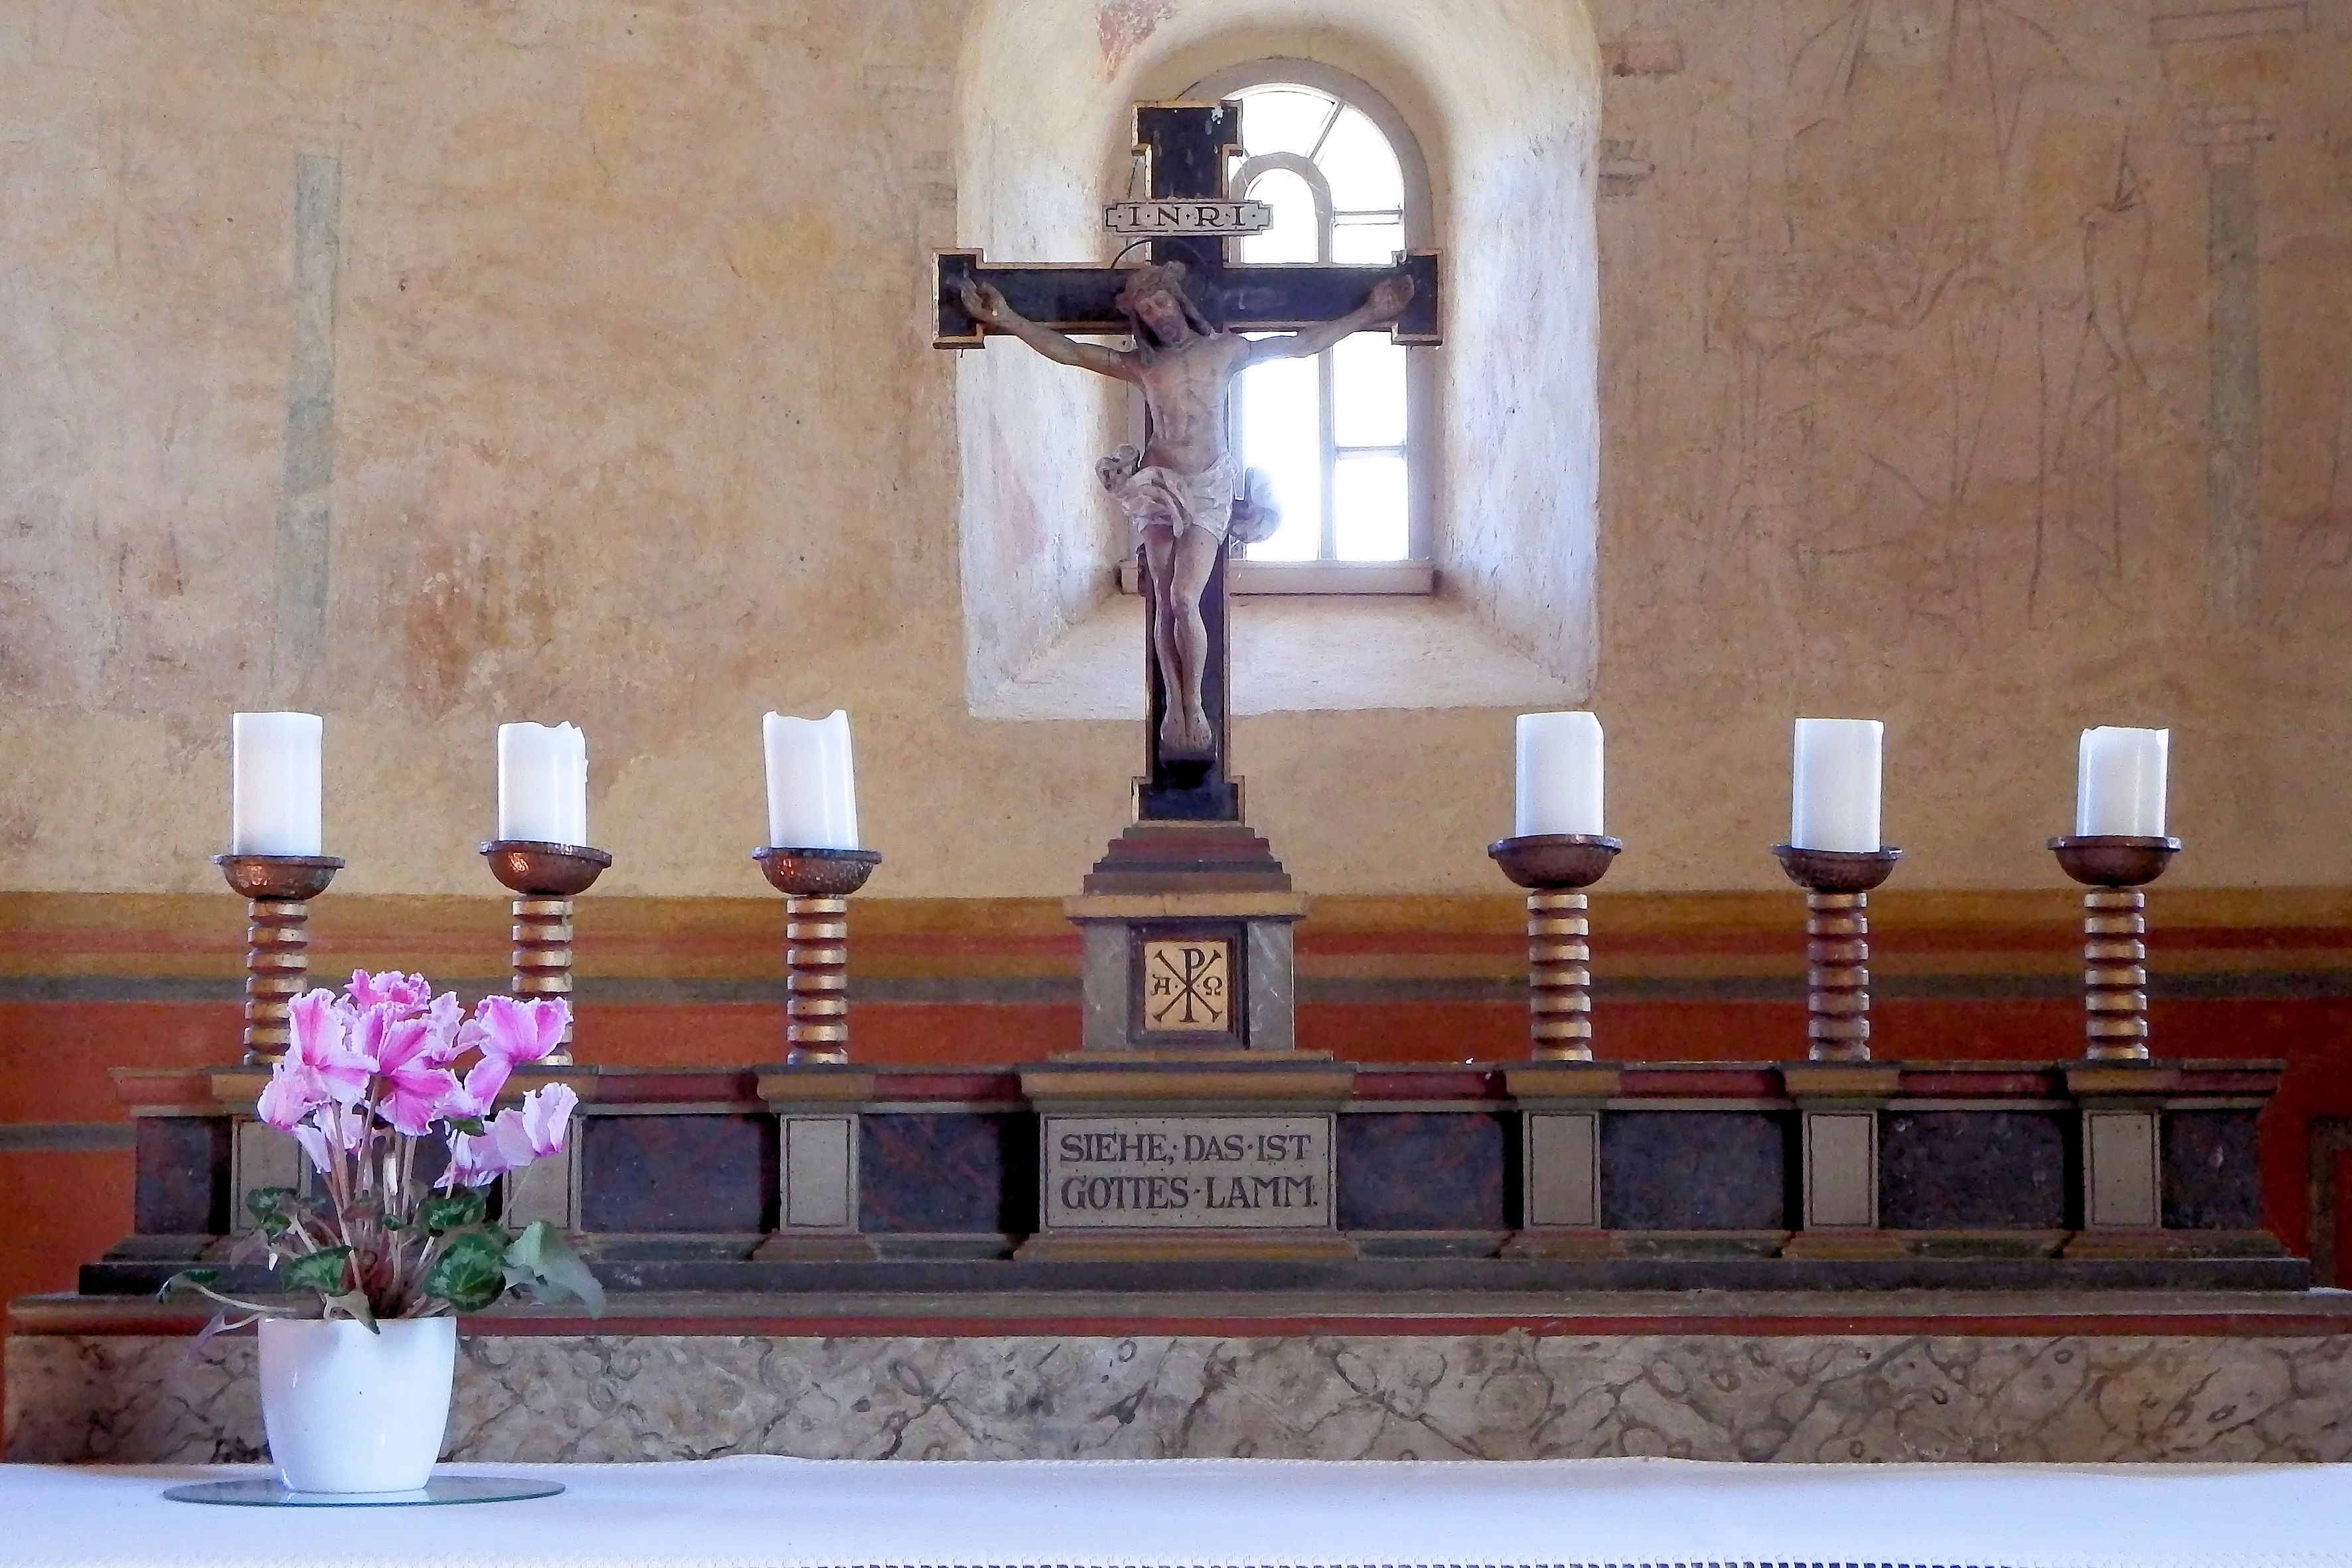
religion, church, chapel, cross, furniture, christian, place of worship, interior design, candles, altar, faith, christianity, man made object